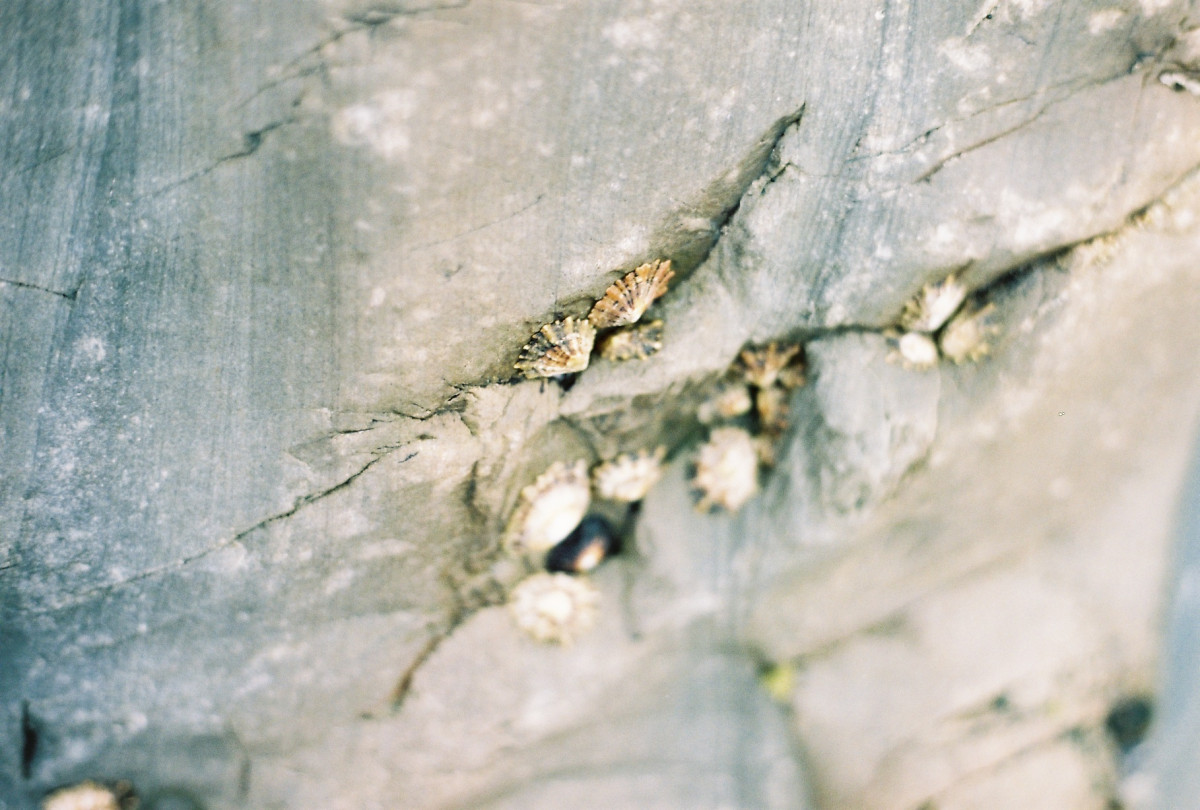
Tags: nature, winter, texture, leaf, ice, green, material, close up